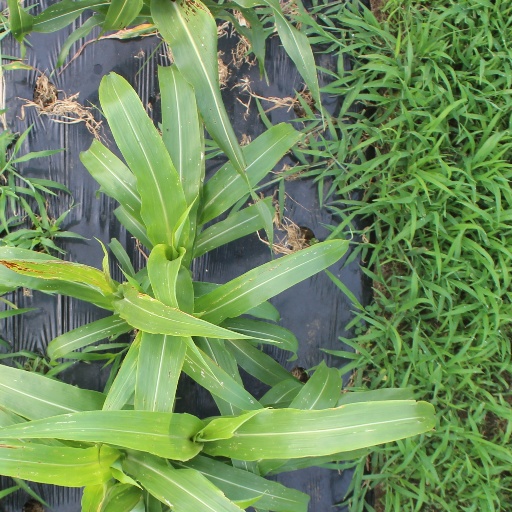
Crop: sorghum